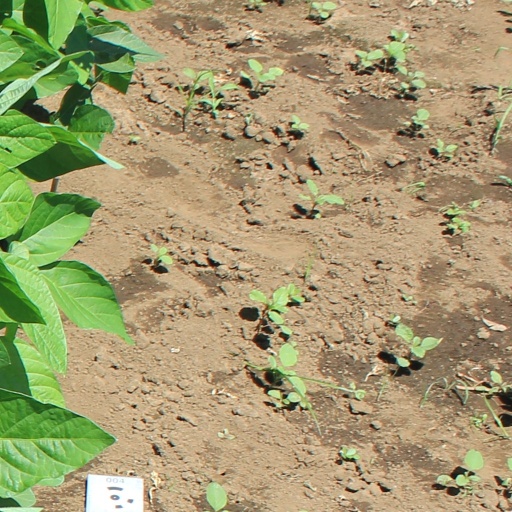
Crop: soybean